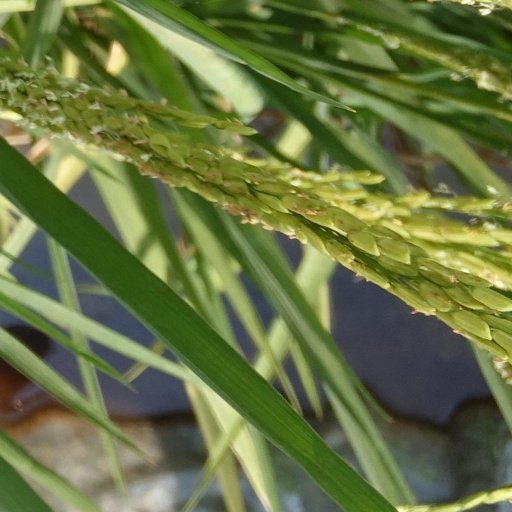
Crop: rice